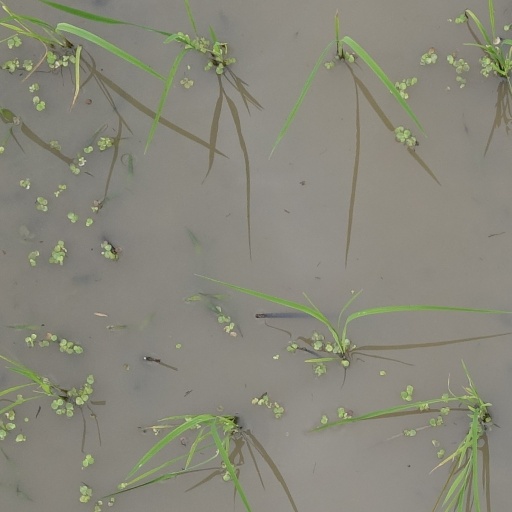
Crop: rice